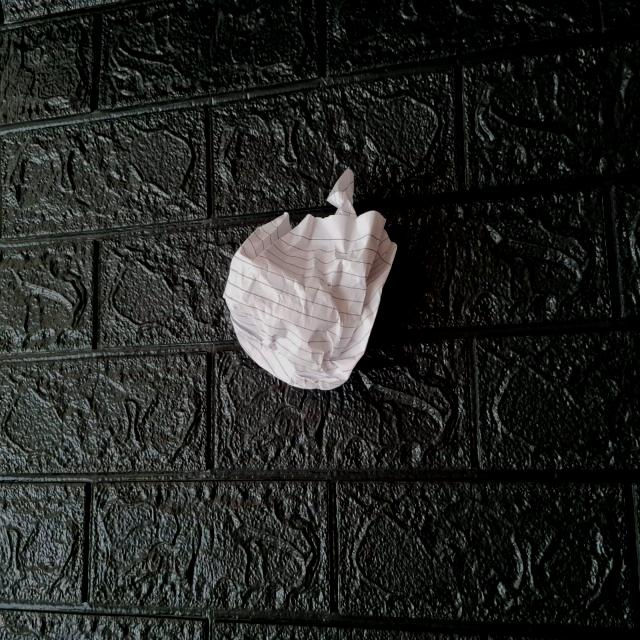
Label: tissues